Iloilo International Airport

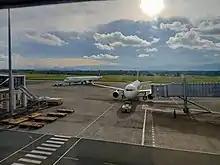
An Airbus A321 of Philippine Airlines (PAL Express) and A320 of Cebu Pacific at the apron.

The airport has a main passenger terminal designed to accommodate around 1.2 million passengers annually. Regarded as one of the most beautifully designed airport terminals in the Philippines, its architectural style is said to be reminiscent of Hong Kong International Airport, albeit on a smaller scale. It is divided into three levels: arrivals and baggage claim on the first floor, check-in on the second floor and departures on the third floor. The pre-departure area at Iloilo International Airport has a capacity of 436 passengers. Three jet bridges protrude from the terminal above a apron, enabling Iloilo International Airport to handle up to six aircraft simultaneously. When fully extended, the jet bridges stretch to a length of .